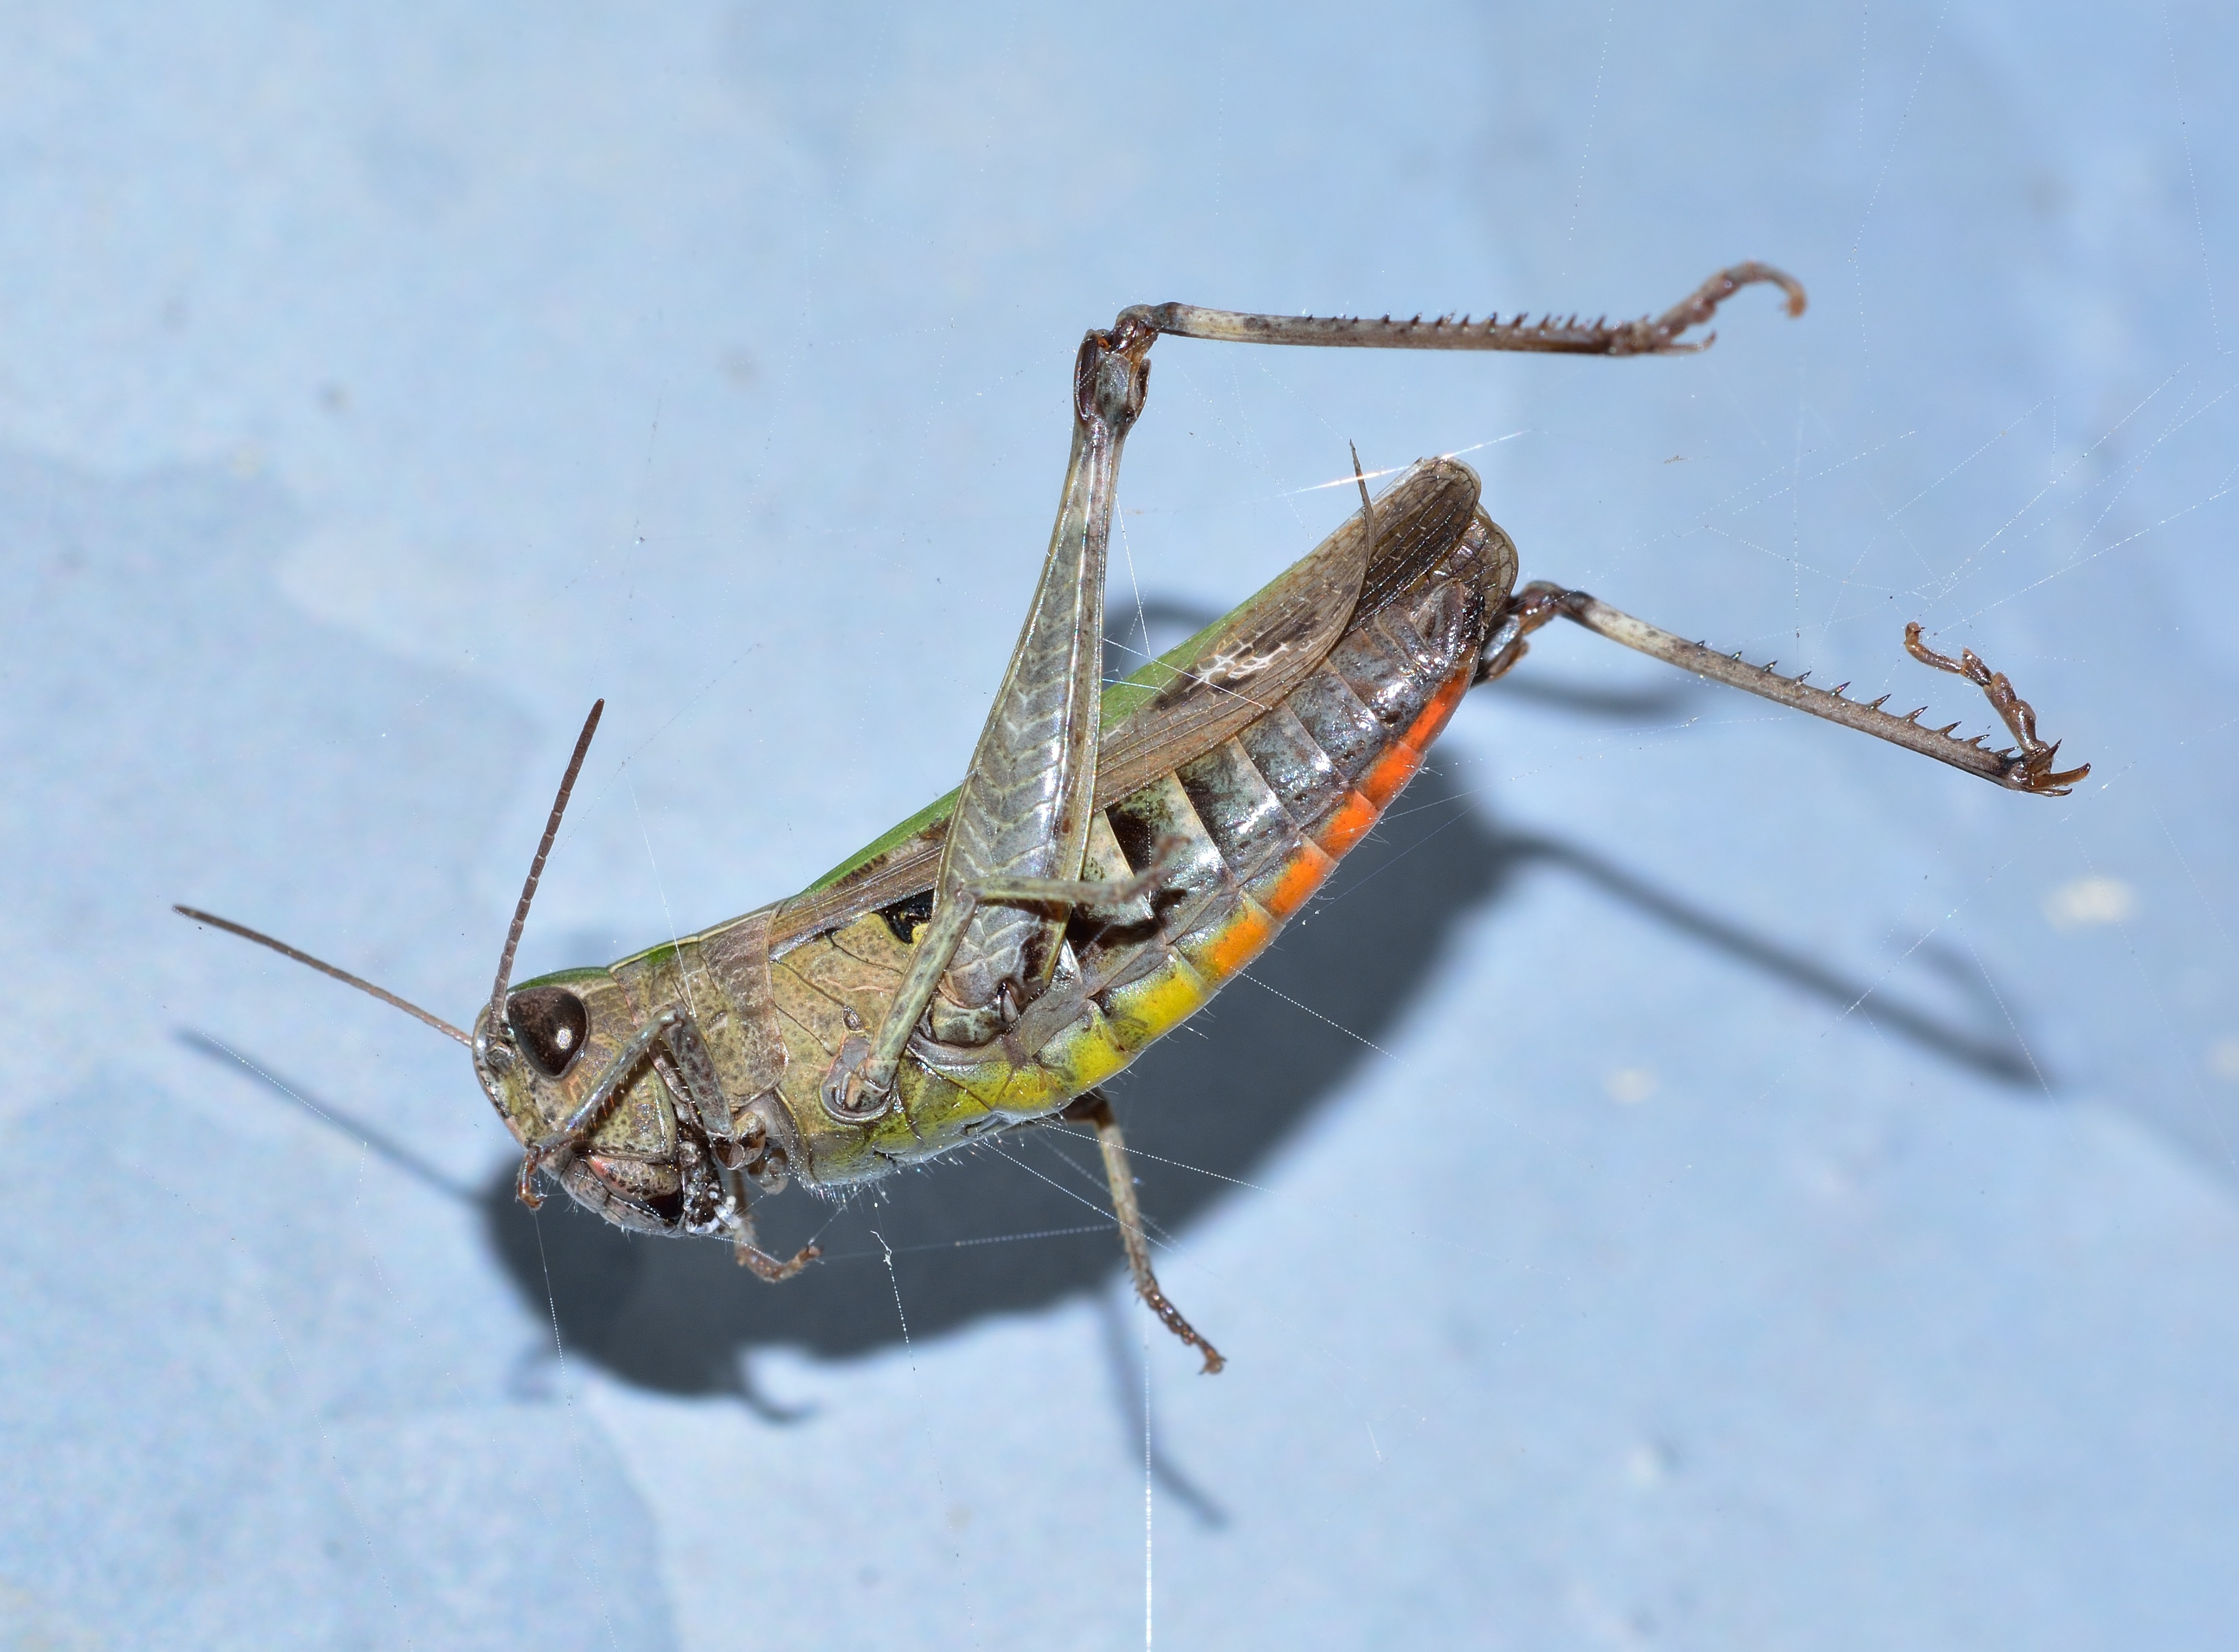
green, insect, fauna, invertebrate, cricket, close up, insects, grasshopper, orthoptera, locust, macro photography, arthropod, net winged insects, cricket like insect